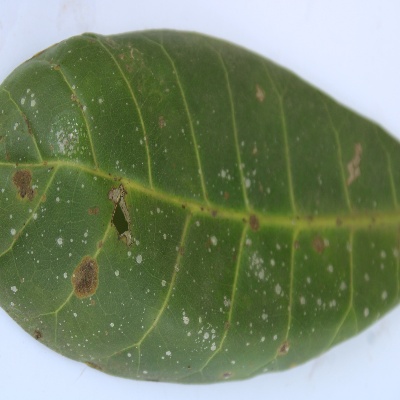
Crop: Cashew
Condition: red rust